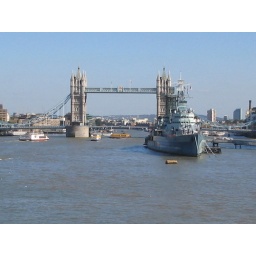
hms belfast in front of tower bridge